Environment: real
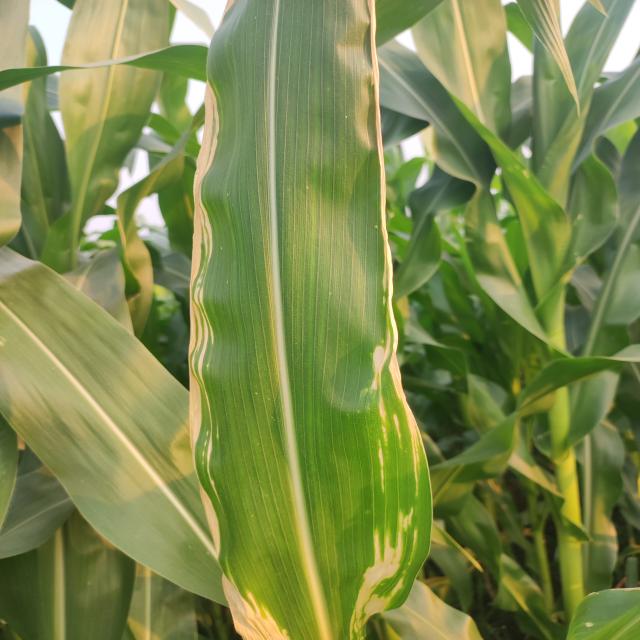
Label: northern_corn_leaf_blight